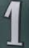
Number: 1